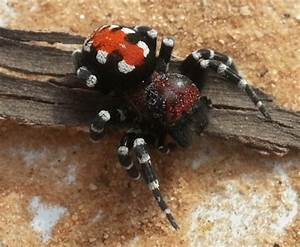
Label: ragno